Nebraska Cornhuskers football honors and awards

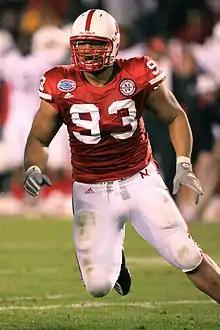
Ndamukong Suh won five major national awards and was a Heisman Trophy finalist in 2009

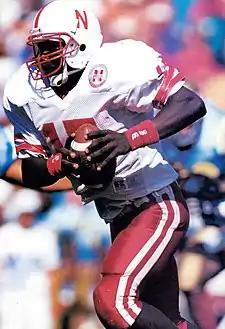
Tommie Frazier was named Big Eight player of the year in 1995

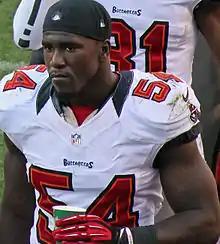
Lavonte David was named Big Ten linebacker of the year in Nebraska's first season in the conference

Nebraska has had 523 first-team all-conference selections: 446 in the Missouri Valley Intercollegiate Athletic Association and Big Eight, fifty-nine in the Big 12, and eighteen in the Big Ten.